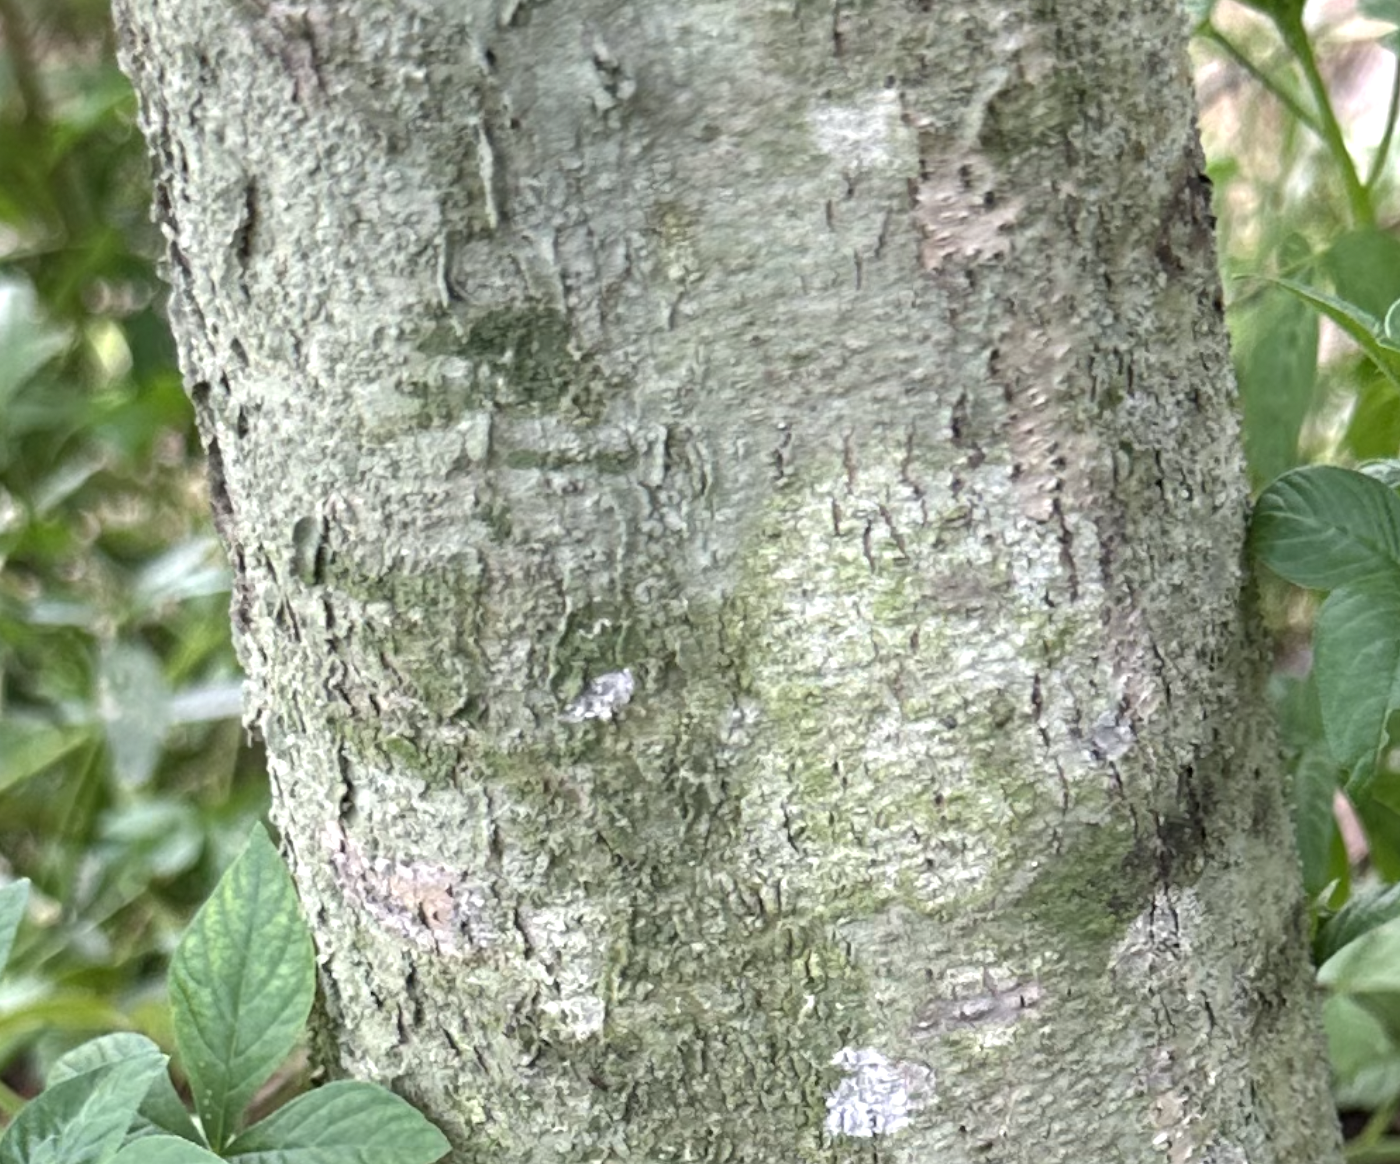
Label: pink_disease